Peinetón

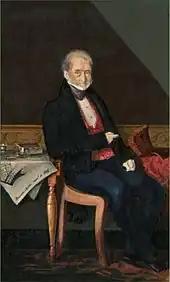
Charles Pellegrini. "Mr. Manuel Mateo Masculino López", . Masculino was the most prominent and influential "peinetón" manufacturer. This portrait is a sign of his resulting economic prosperity, and depicts him next to an unfolded plan of one of his creations.

There are not enough sources to determine when the "peinetón" emerged or if it had an inventor. Its origin is commonly attributed to manufacturer Manuel Mateo Masculino, including fashion sociologist Susana Saulquin in her 2006 book "Historia de la moda argentina". Nevertheless, other authors have rejected the idea that a single designer invented the "peinetón", with researcher Susan Hallstead pointing out that it "was a product established and made popular by elite females, "for females"." For her part, Root also told "Página/12" in 2013: "We cannot affirm that Masculino was the creator of the "peineton" as we know it, but it is clear that he was its major disseminator. It is most likely that the "peinetón" was a creation of the market and competition." Masculino was responsible for many of the most popular designs for the accessory and quickly promoted himself in the press when he launched new models.